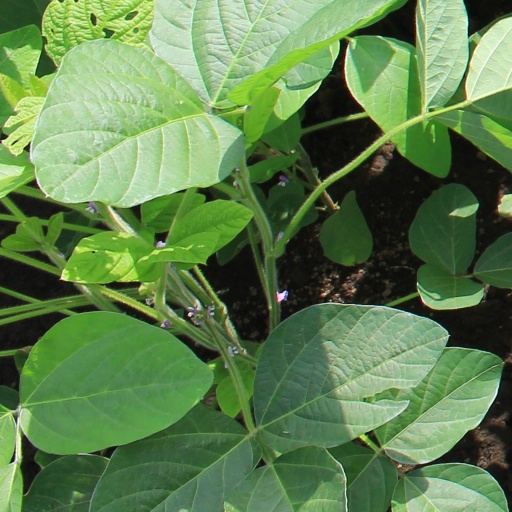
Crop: soybean